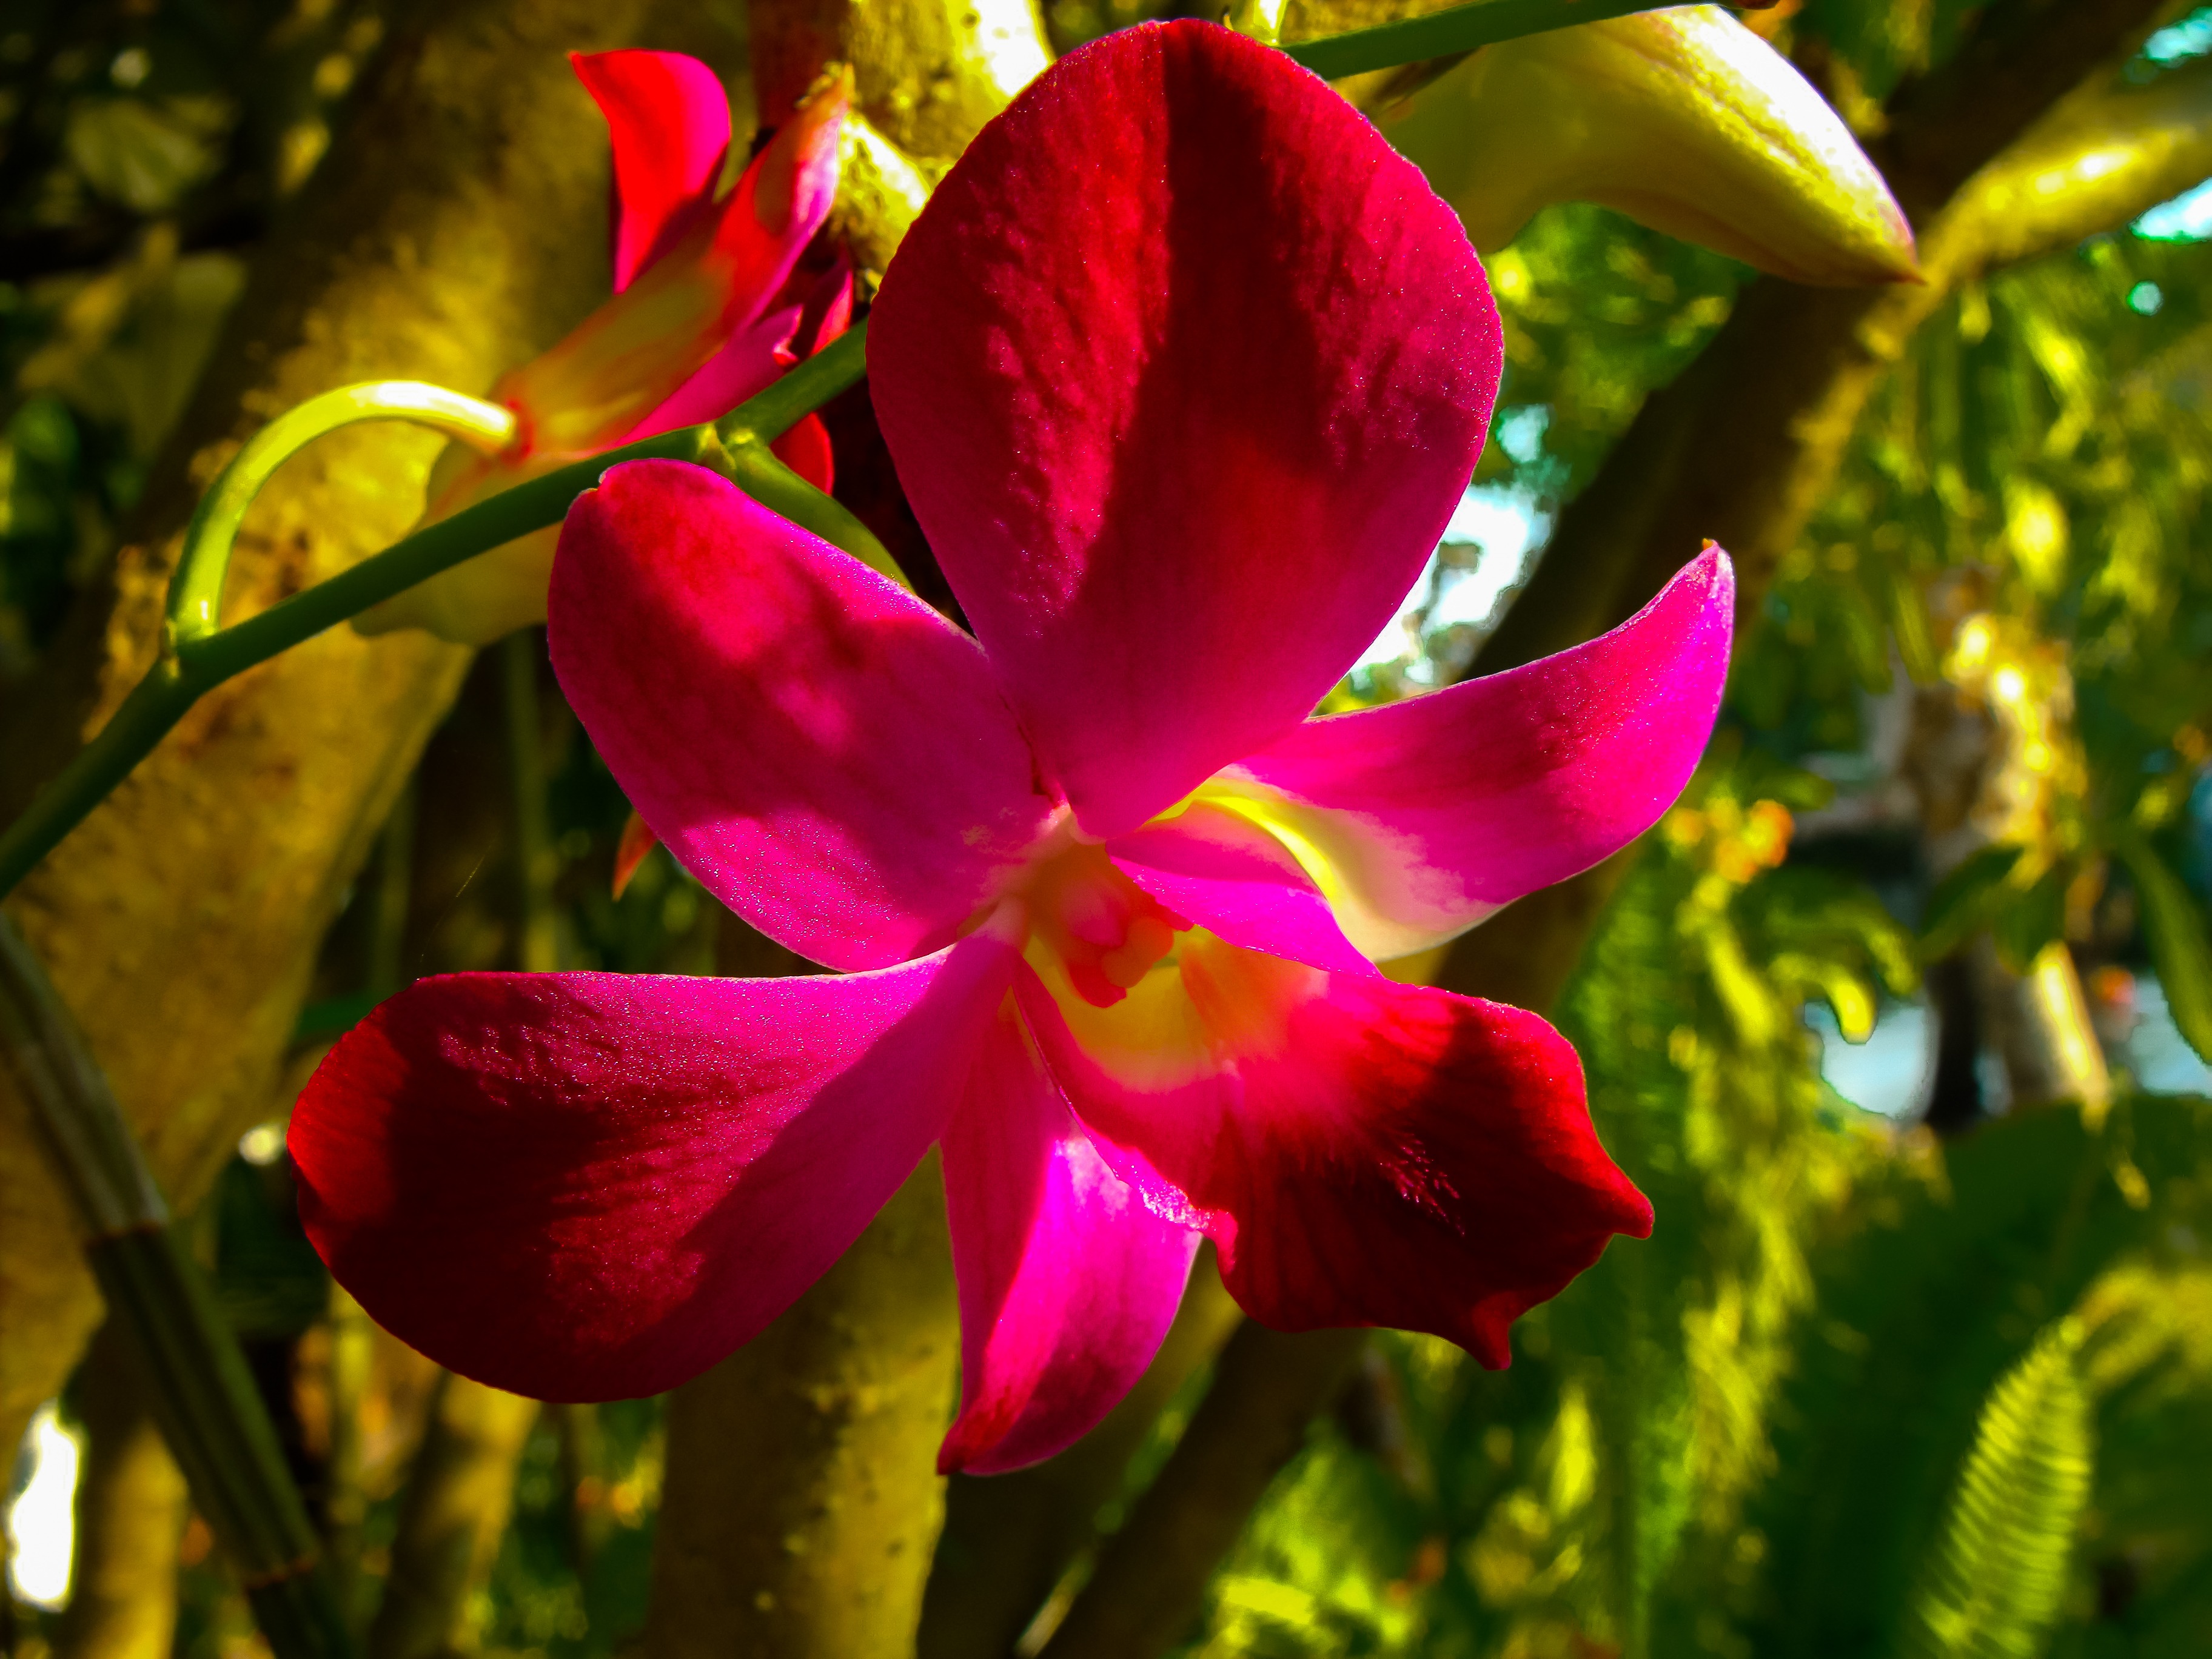
nature, blossom, plant, leaf, flower, petal, bloom, red, botany, close, flora, wildflower, macro photography, flowering plant, land plant, orchdee